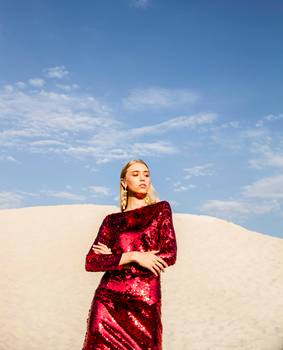
Label: No Watermark